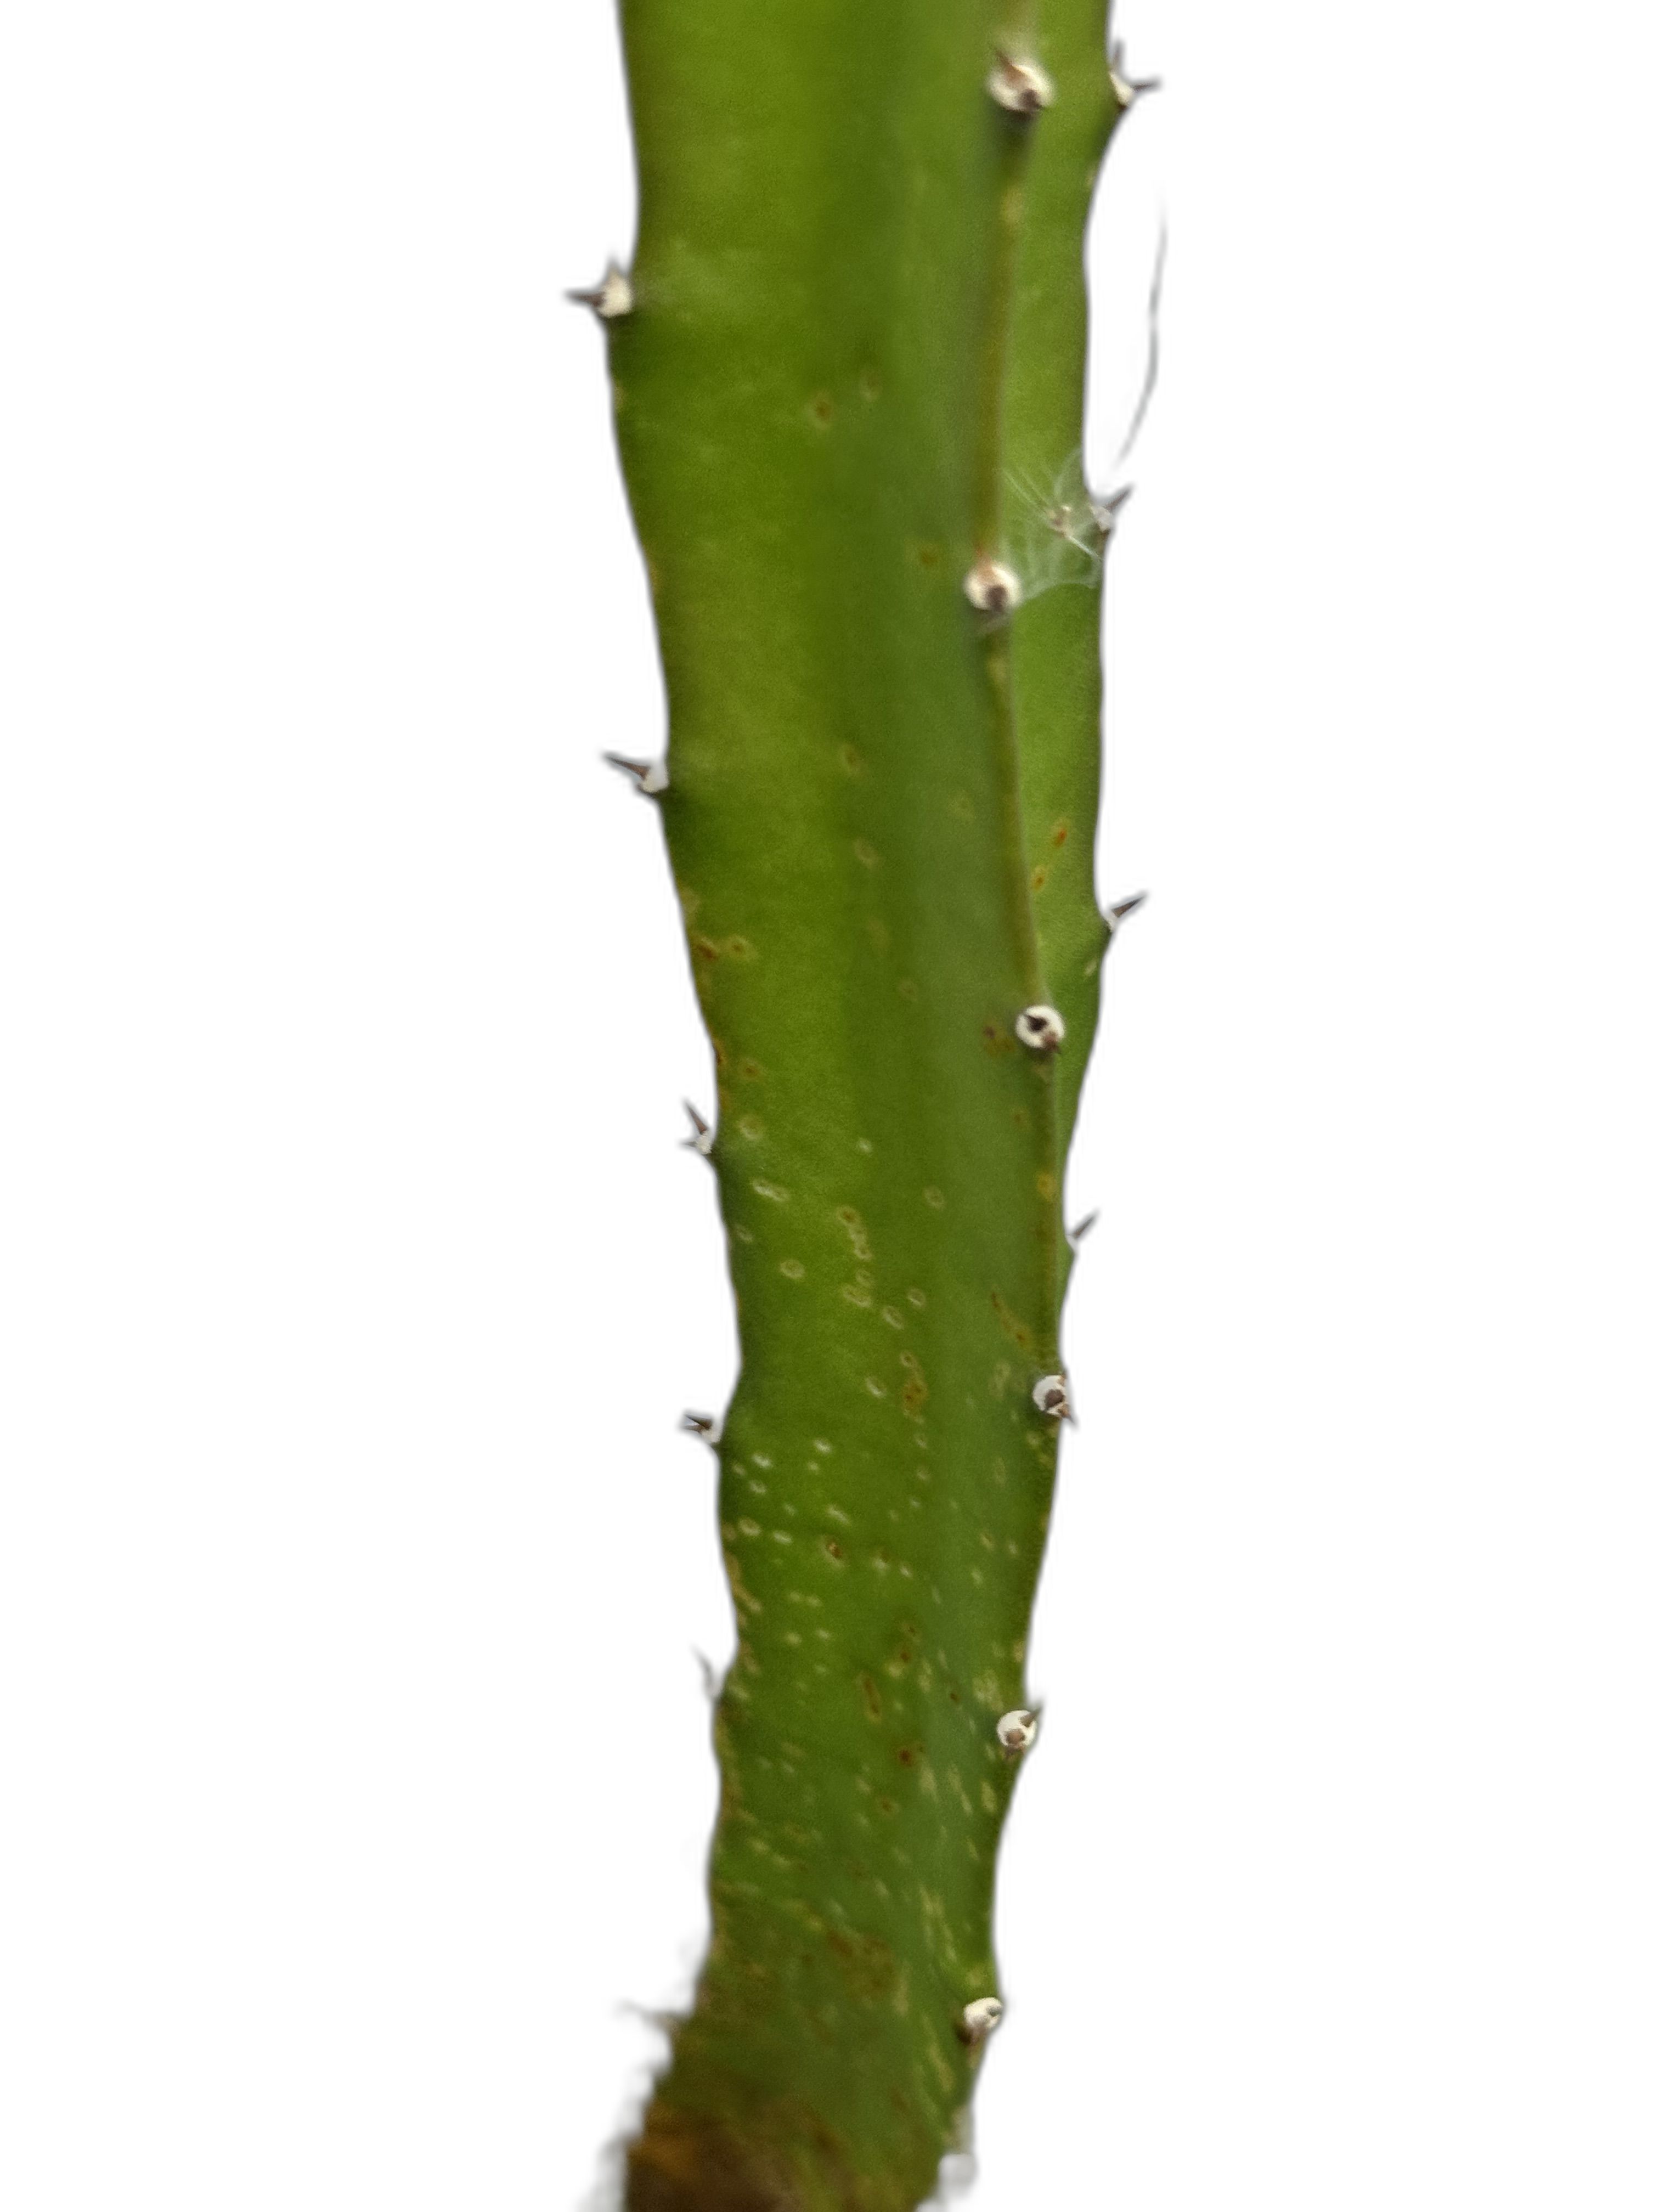
Label: Good leaf